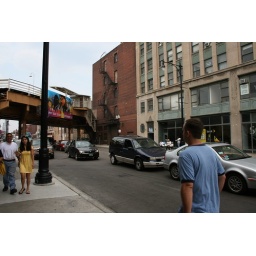
blue line and look at parking spot in front of rollng door